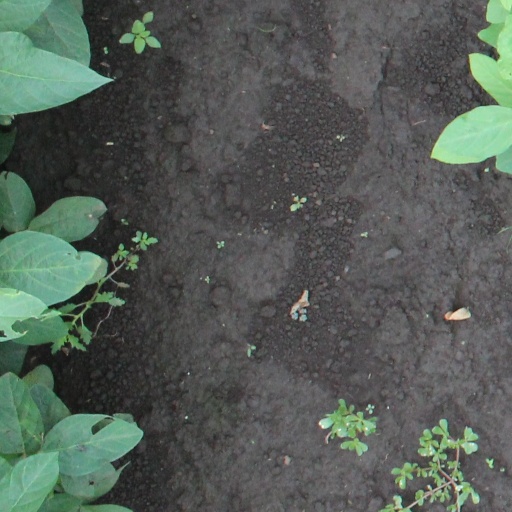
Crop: soybean